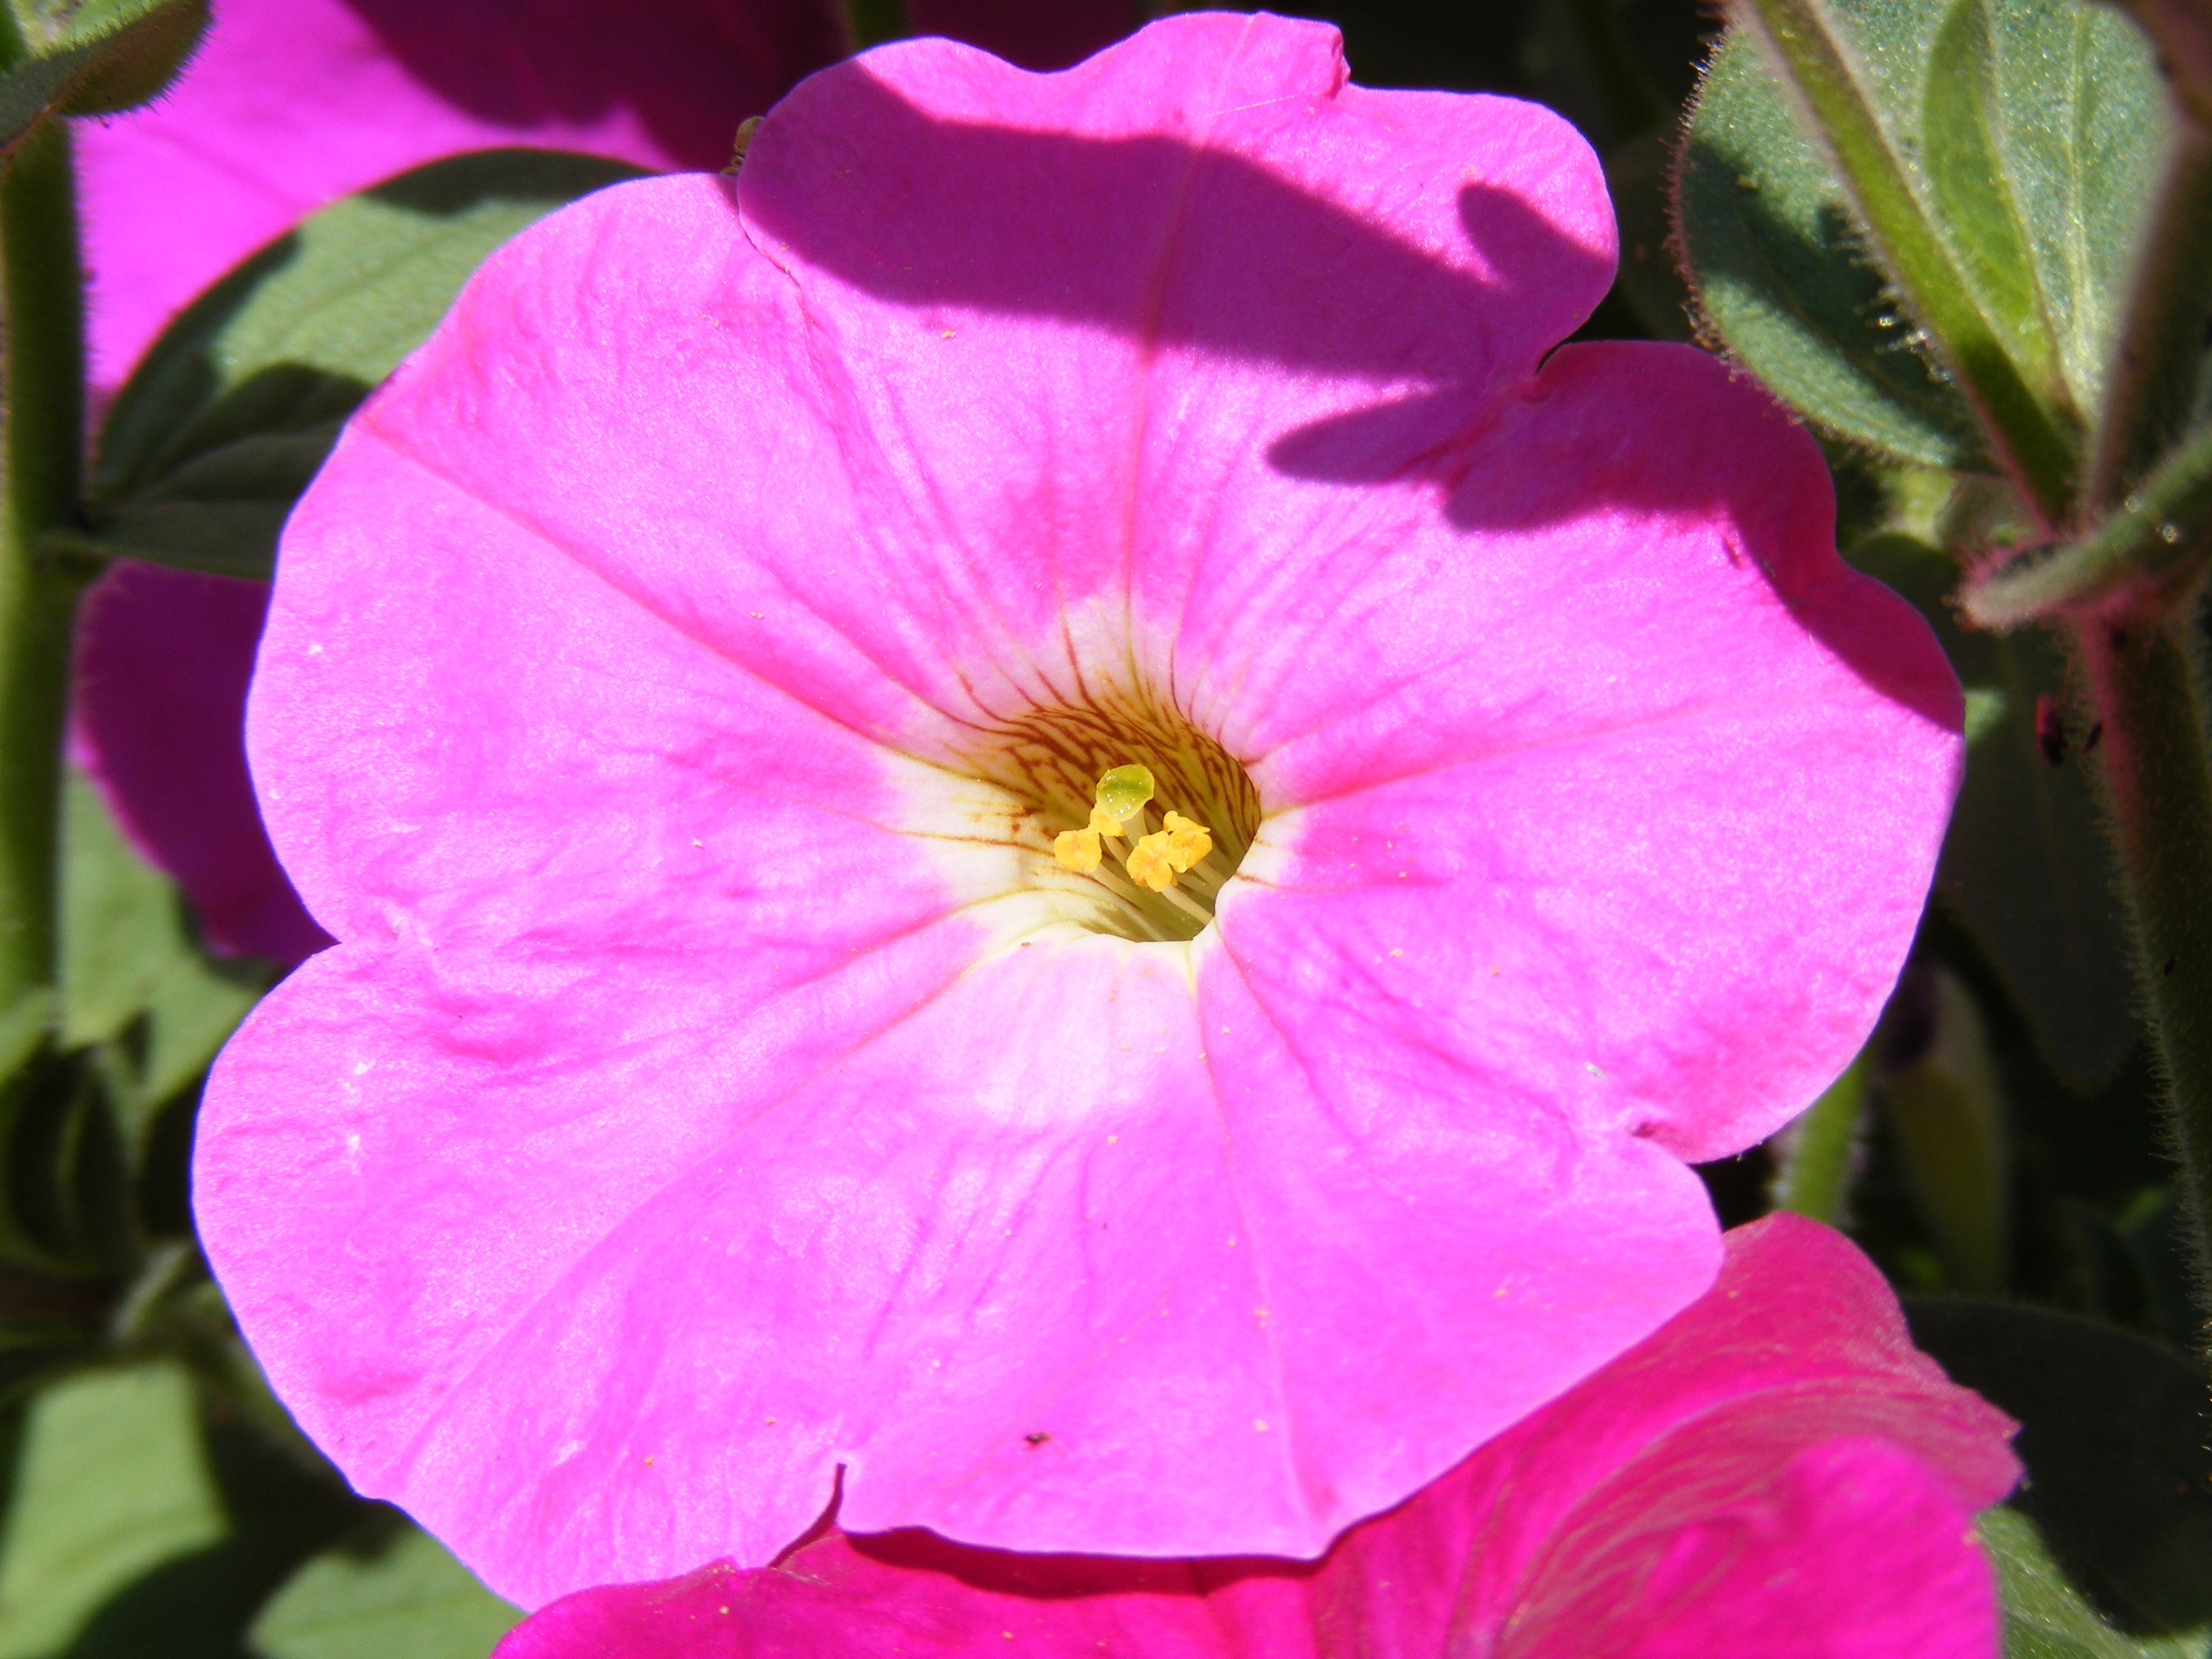
plant, flower, petal, botany, pink, flora, plants, flowers, petunia, fucsia, solanaceae, macro photography, flowering plant, annual plant, land plant